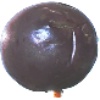
Label: passion_fruit